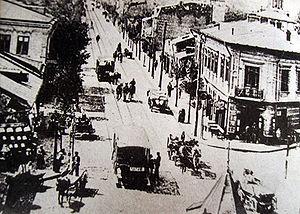
La Calea Moșilor est une des plus vieilles avenues de Bucarest. Son début est à Strada Bărătiei et le fin à Piaţa Obor avec une longueur de 2660 mètres.